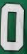
Number: 0